Edgar Wallace

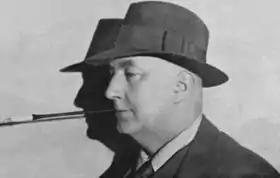
Edgar Wallace

Wallace began publishing songs and poetry, much inspired by Rudyard Kipling, whom he met in Cape Town in 1898. Wallace's first book of ballads, "The Mission that Failed!", was published that same year. In 1899, he bought his way out of the forces and turned to writing full time. Remaining in Africa, he became a war correspondent, first for Reuters and then the "Daily Mail" (1900) and other periodicals during the Boer War.